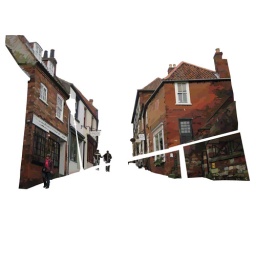
another building drawn on steep hill in lincoln.